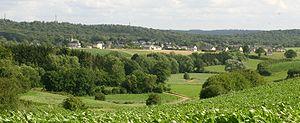
Le village belge de Guerlange
Guerlange est un village de la ville belge d'Aubange. Il est situé à l'extrême sud-est du Royaume, en Région wallonne dans la province de Luxembourg.